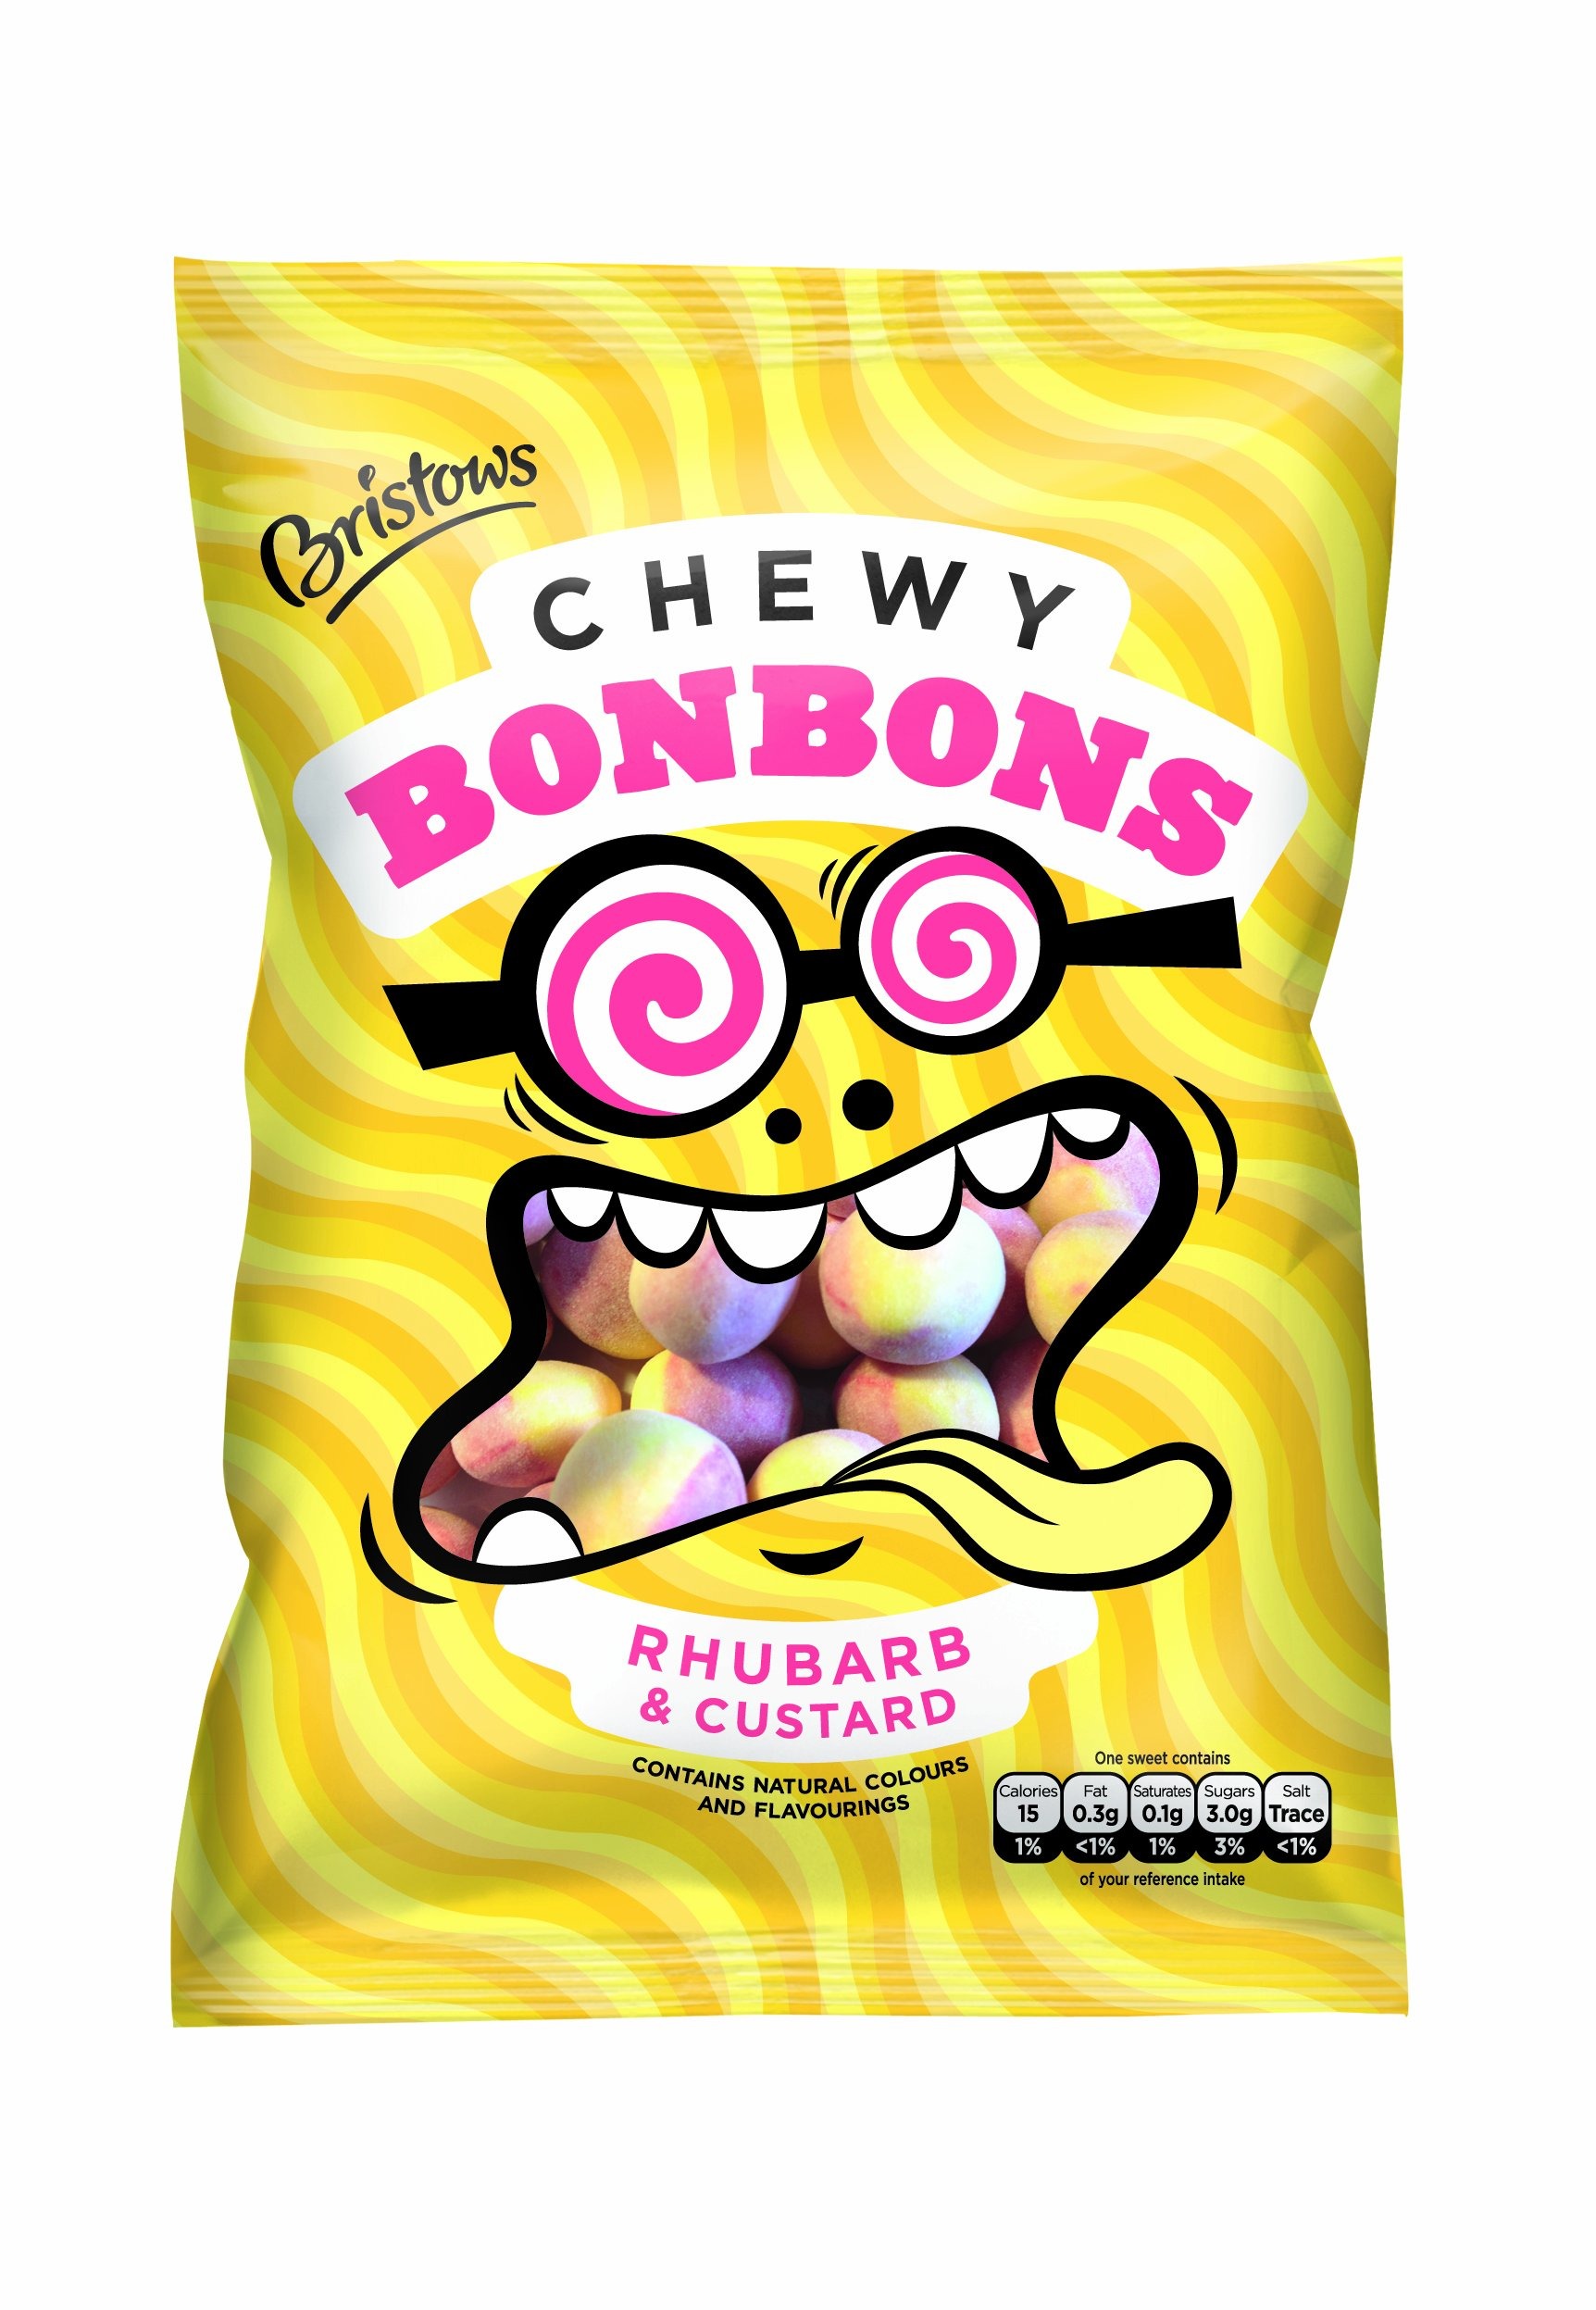
Item Name: Bristows Chewy Rhubarb & Custard Bon Bons 150g
Bullet Point 1: Little sweet balls of sugary goodness.
Bullet Point 2: Rhubarb & Custard flavored Bon Bons.
Bullet Point 3: A perfect sweet treat for the candy lover.
Product Description: These traditional bonbons, with surprising new flavors of rhubarb and custard, have a sweetly sour coating covering a Devon toffee center that lasts and lasts.
Value: 5.29
Unit: Ounce

Price: 10